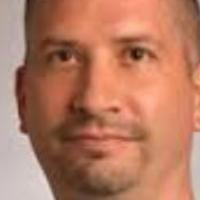
Age group: age 31-40